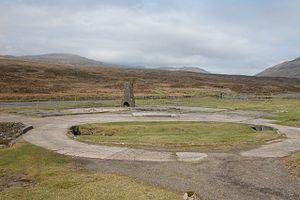
L’occupation britannique des îles Féroé durant la Seconde Guerre mondiale, également connue sous le nom d'« opération Valentine », a été mise en œuvre immédiatement après l'invasion allemande du Danemark et de la Norvège.